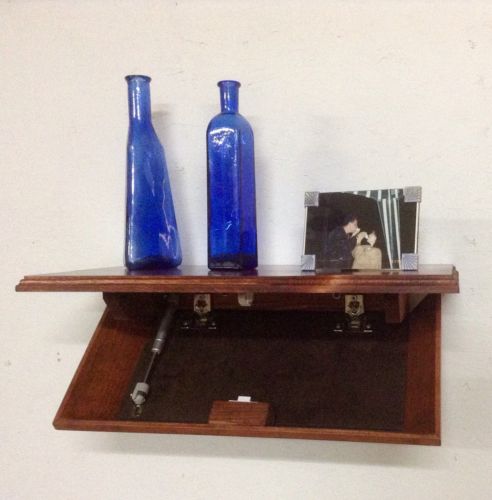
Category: cabinet